Dustin Lynch

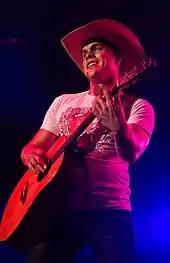
Dustin Lynch in concert in 2015

In early 2014, Lynch released his fourth single and the lead single from his second album, "Where It's At". It became his first number one single on the Country Airplay chart in September 2014, and the album of the same name was released on September 9, 2014. "Hell of a Night", and "Mind Reader" were released to country radio as the album's second and third singles, both of which also reached number one on the Country Airplay charts.